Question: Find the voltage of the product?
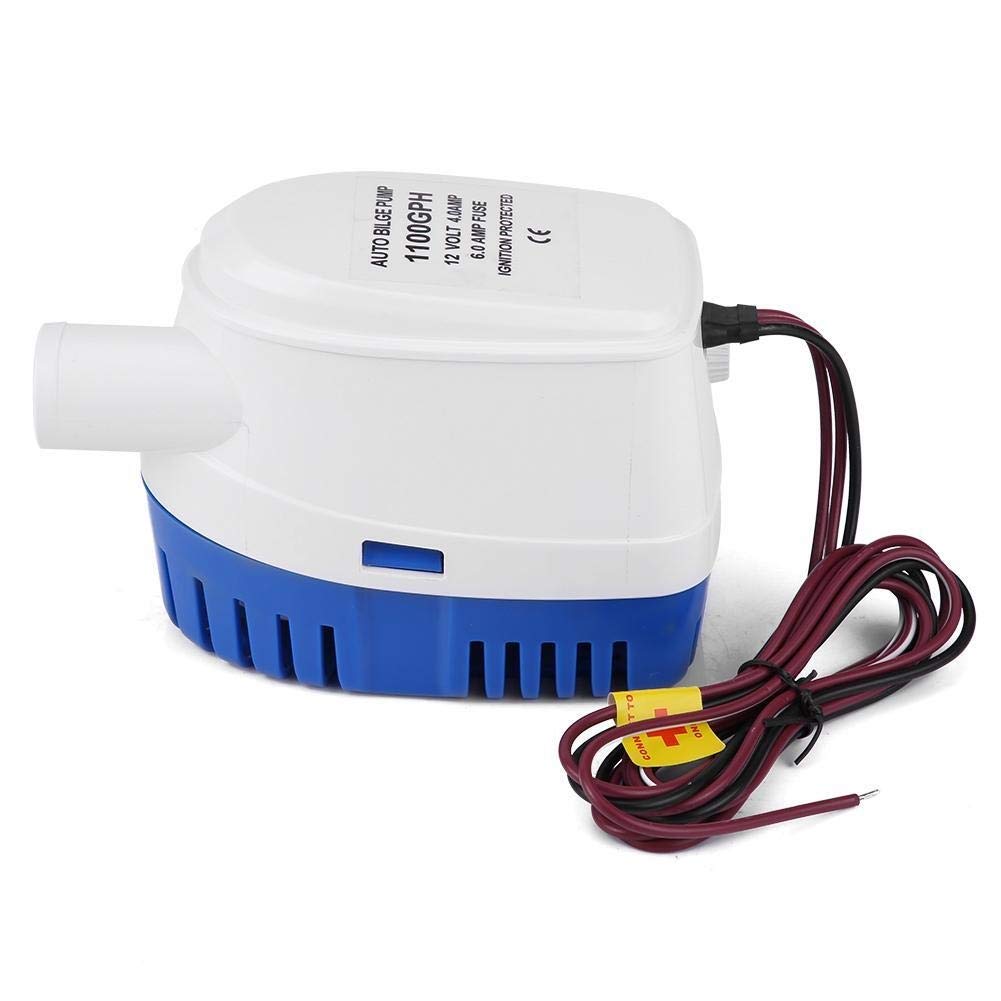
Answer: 12.0 volt